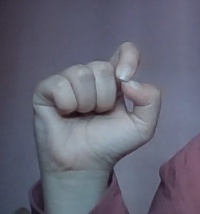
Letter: fa